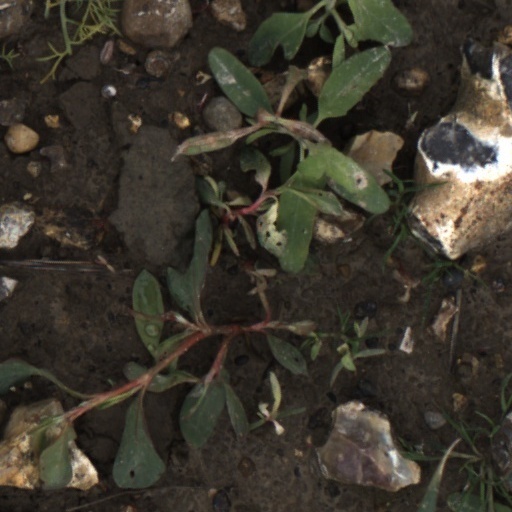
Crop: wheat